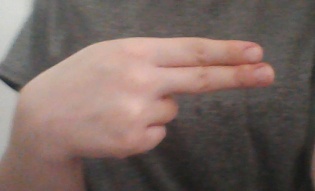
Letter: ain